Instituto Agronômico de Campinas

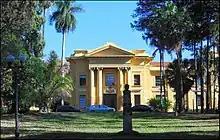
Instituto Agronômico de Campinas

The Instituto Agronômico de Campinas (Agronomical Institute of Campinas—IAC) is a research and development institution affiliated to the Agência Paulista de Tecnologia dos Agronegócios (São Paulo Agency of Agrobusiness Technology), of the Secretary of Agriculture of the state of São Paulo, Brazil, with headquarters in the city of Campinas. It is the oldest institution of its kind in Latin America, having been founded by Emperor Dom Pedro II in 1887 as the Imperial Agronomical Station of Campinas. In 1892 it was transferred to the state government.